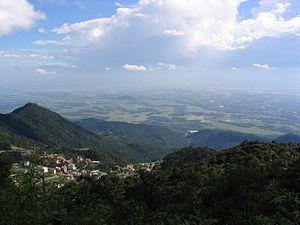
Tam Đảo est une station de villégiature du Nord du Viêt Nam, située à moins de 100 km de la capitale Hanoï, au cœur des Alpes tonkinoises.
Hanoï est la capitale du Viêt Nam. Située au nord du pays, au centre du delta du fleuve Rouge et sur les rives du fleuve Rouge, sa population est estimée à environ 7,5 millions d'habitants en 2018, dont 2,6 millions dans la ville-centre. Son aire métropolitaine abrite près de 16 millions d'habitants. Si Hanoï est la capitale du pays, elle n'est que la deuxième ville la plus peuplée du Viêt Nam, après Hô-Chi-Minh-Ville, située à 1 760 km au sud. Son paysage urbain est marqué par la présence de nombreux lacs, de grandes artères arborées, d'une vieille ville marchande parsemée de nombreux édifices religieux, de l'ancien quartier français, ainsi qu'une périphérie en pleine expansion. La cité impériale de Thang Long, située au cœur de l'ancienne citadelle est classée au patrimoine mondial de l'UNESCO.